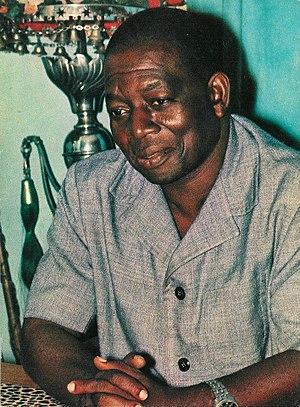
Joseph Diangienda